Tourism in Bangladesh

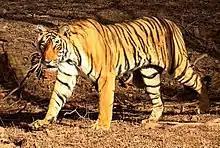
Bangladesh is the home of Royal Bengal tiger.

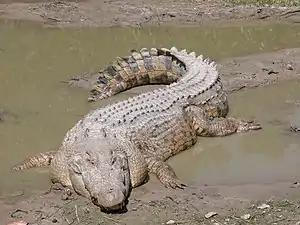
Saltwater crocodile the largest of all living reptiles.

Bangladesh is home to several well-known mammals including the Bengal tiger, the Asian elephant, the hoolock gibbon and the Asian black bear. The saltwater crocodile found in Sunderban is the largest of all living reptiles, The king cobra is the world's longest venomous snake and the reticulated python is the longest among all snakes. The country has roughly 53 species of amphibian, 19 species of marine reptiles, 139 species of reptiles, 380 species of birds, 116 species of mammals, and 5 species of marine mammals. In addition to the large bird count, a further 310 species of migratory birds swell bird numbers each year. The vast majority of these creatures currently dwell in an area of land that is approximately in size. The dhole, also called the Asiatic wild dog, is now endangered by habitat, prey-species loss, and human persecution. Notable animal species that have disappeared from Bangladesh are the one- and two-horned rhinoceros, the gaur, the banteng, swamp deer, nilgai, Indian wolf, wild water buffalo, marsh crocodile and common peafowl.